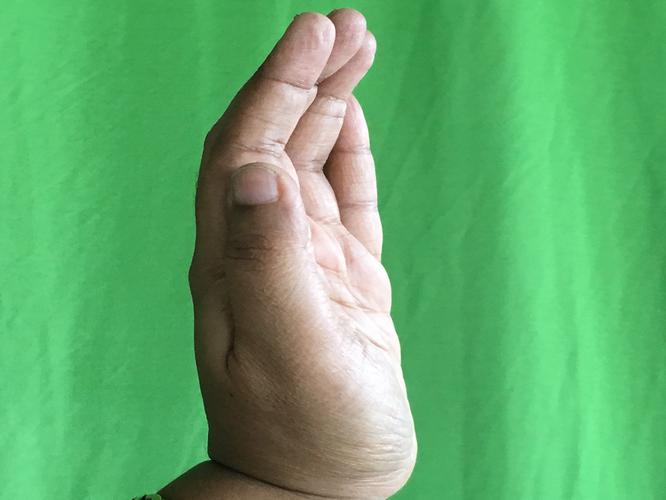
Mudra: Sarpasirsha
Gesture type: single_hand